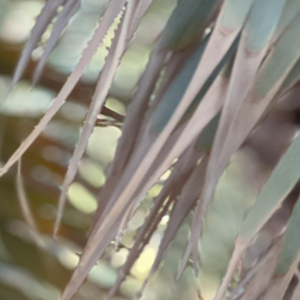
Label: Fusarium Wilt